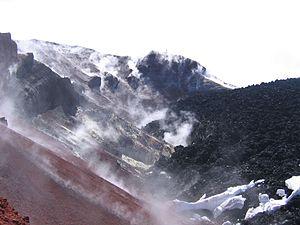
L'Avatchinski, appelé également Avatcha, Gorelaïa sopka, Monastyr, Saria ou encore Souatchou, en russe Avatchinskaïa sopka, Авачинская сопка, est un volcan de Russie situé dans le sud de la péninsule du Kamtchatka, dans le kraï du même nom.